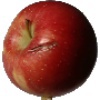
Label: braeburn_apple